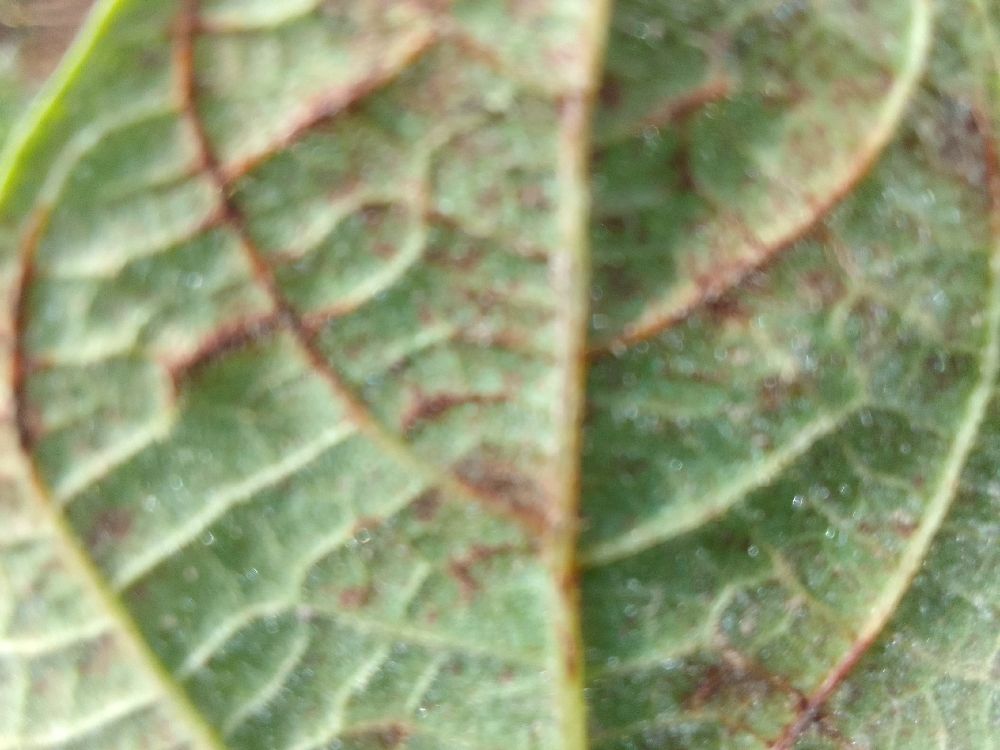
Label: anthracnose